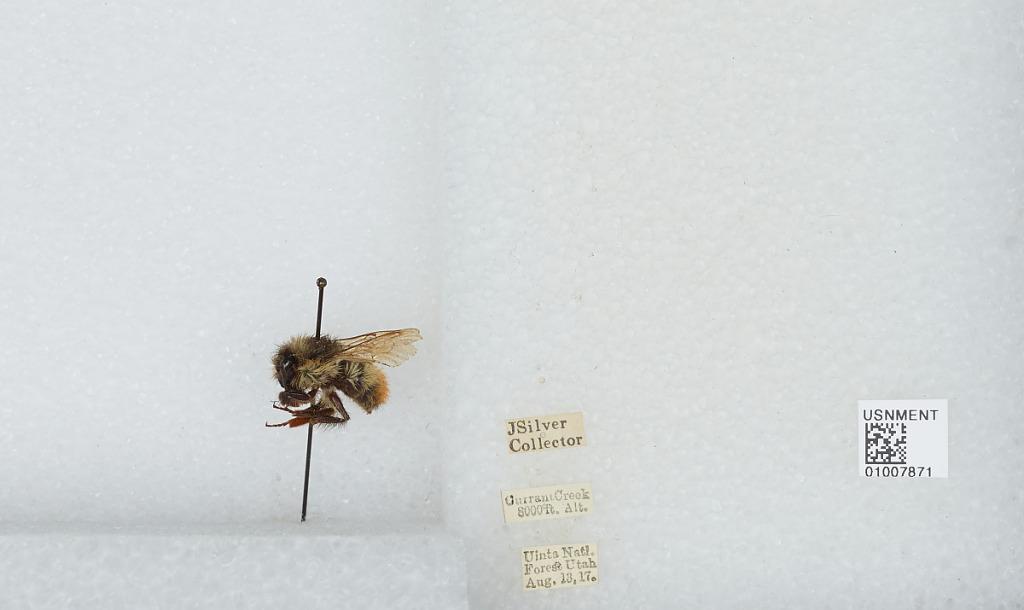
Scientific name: Bombus (Pyrobombus) flavifrons Cresson
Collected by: J. Silver
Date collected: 1917-8-13
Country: United States
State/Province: Utah
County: Utah
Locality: Currant Creek, Uinta National Forest
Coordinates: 40.3561, -111.087